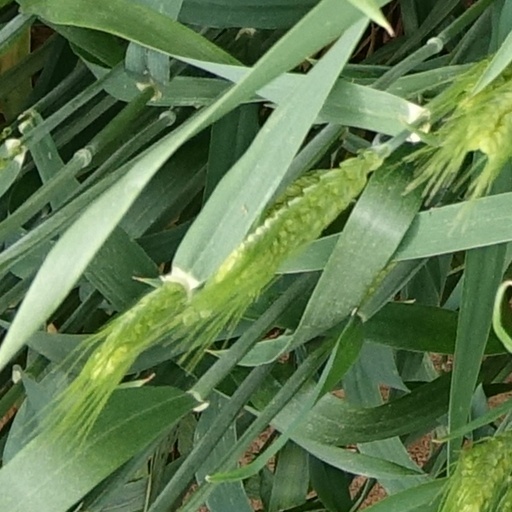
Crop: wheat